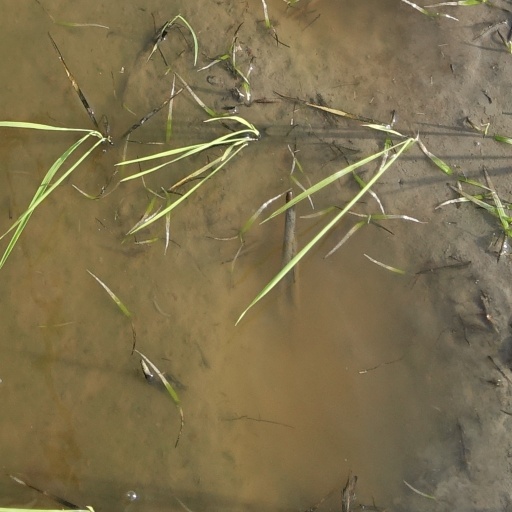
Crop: rice